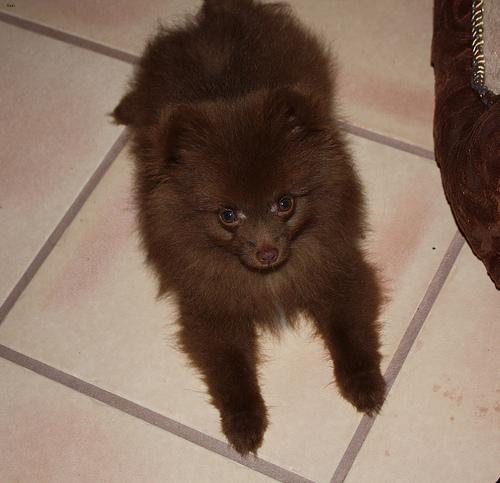
Breed: pomeranian